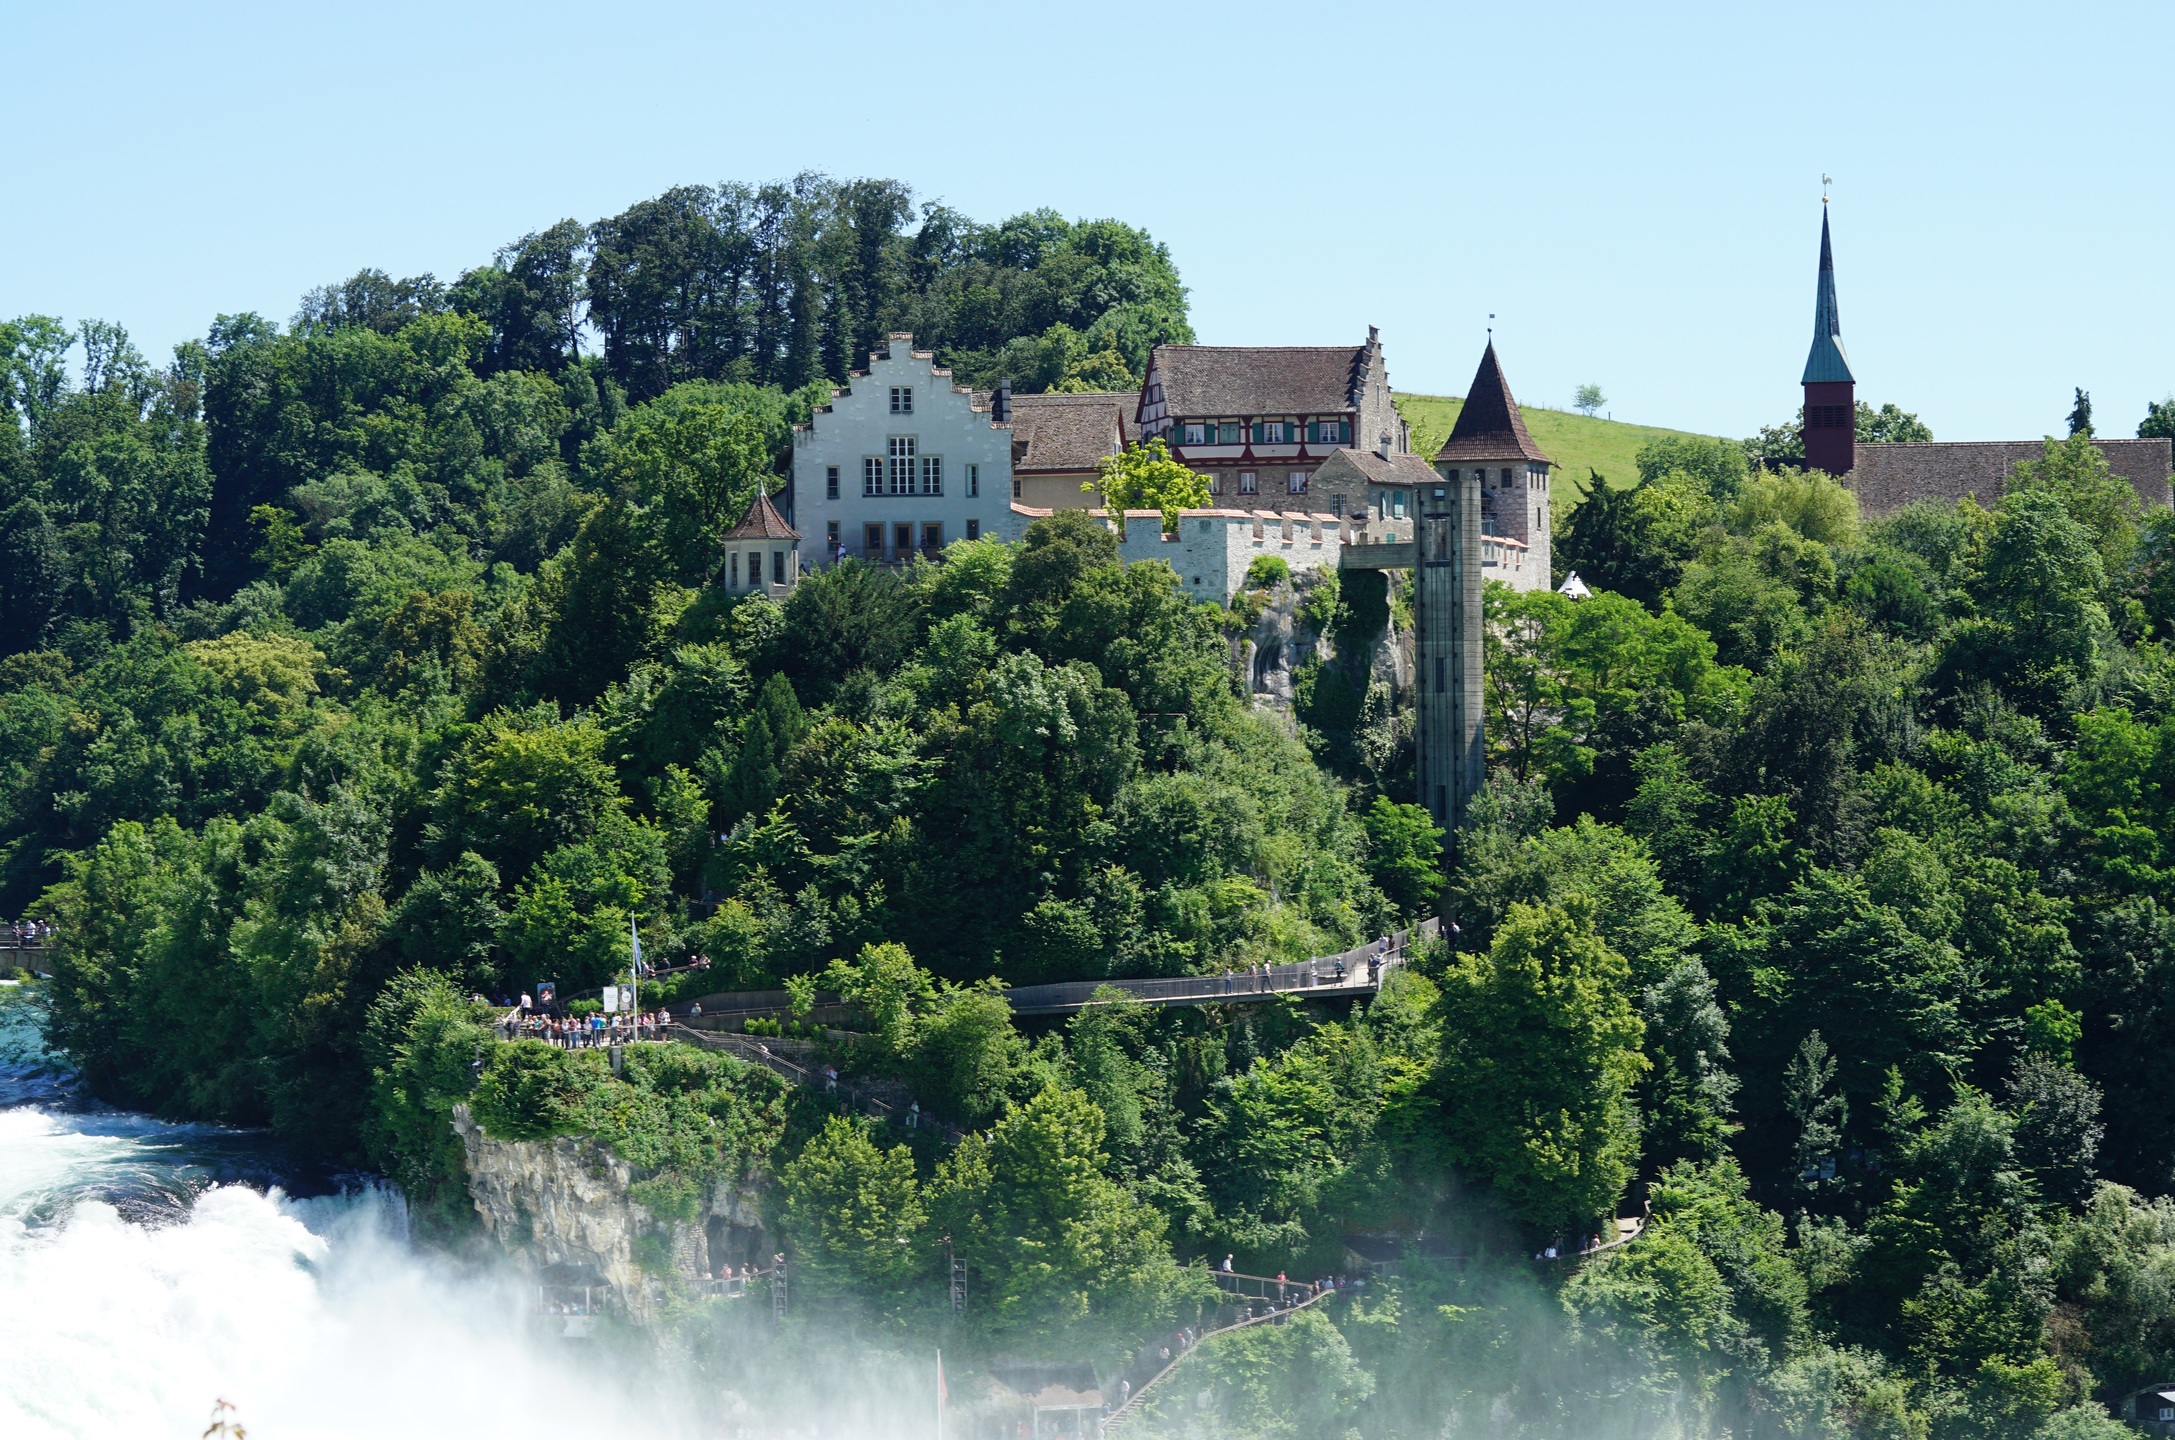
switzerland, nature, vegetation, hill station, natural landscape, tree, castle, chateau, tourism, river, building, watercourse, architecture, house, estate, landscape, plant, water feature, hill, village, mount scenery, city, forest